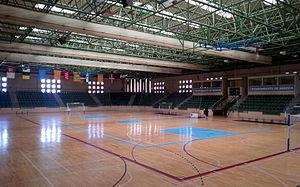
La Coupe du monde de futsal de 1996 est la troisième édition de la Coupe du monde de futsal de la Fédération internationale de football association. Elle se déroule en Espagne du 24 novembre au 8 décembre 1996 et voit le Brésil conserver son titre pour la seconde fois, face au pays hôte.